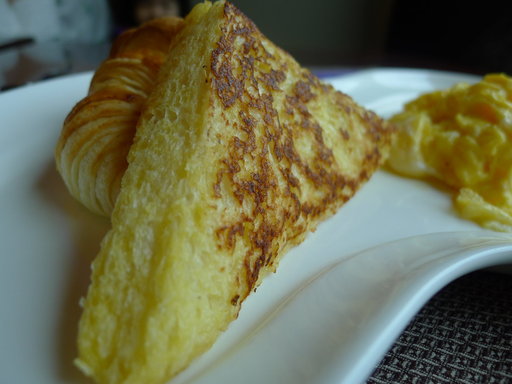
Label: french_toast